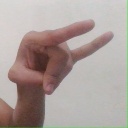
अक्षर: च